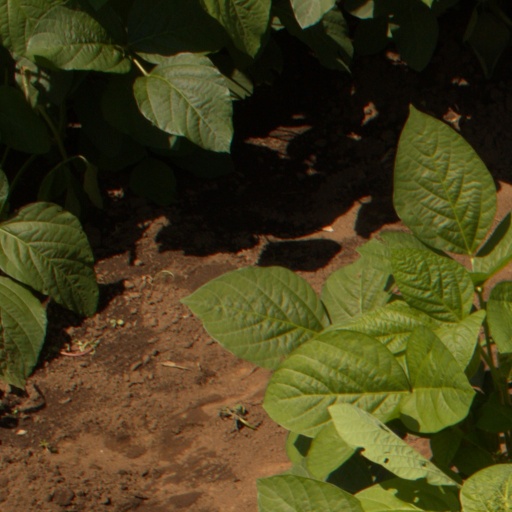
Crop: soybean